Terrible Towel

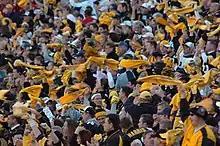
Steelers fans waving the Terrible Towel at Heinz Field — October 15, 2006

In 1975, the Steelers won the AFC Central title and qualified for the playoffs. WTAE was the team's flagship radio station. Two weeks prior to the Steelers' first playoff game, WTAE's Vice President and General Manager, Ted J. Atkins, and President of Sales, Larry Garrett, said that they needed the assistance of Myron Cope, the Steelers radio broadcaster, in inventing a "gimmick" which would attract sponsors to his daily commentaries and talk show. Initially, Cope did not want to participate, saying "I am not a gimmick guy, never "have" been a gimmick guy." However, after Garrett's suggestion that a successful gimmick would be good leverage for a raise in Cope's upcoming contract renewal, Cope replied, "I'm a gimmick guy."